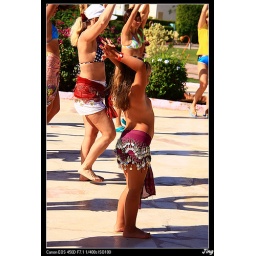
cute little girl in belly dance class